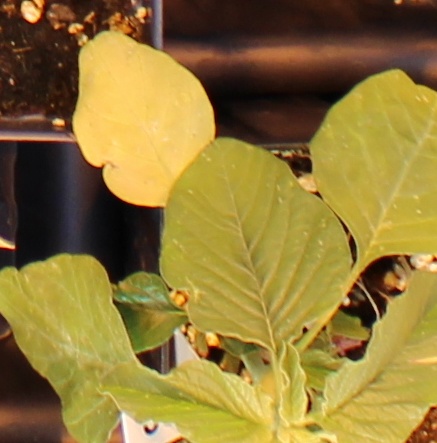
Label: Redroot Pigweed